Mihama Nuclear Power Plant

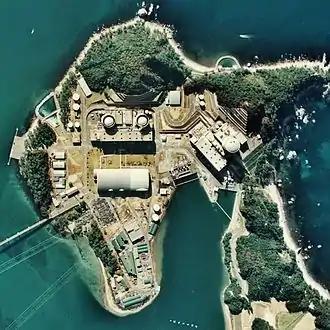
Aerial view of the plant from 1975. Image: "Japan Ministry of Land, Infrastructure and Transport"

On 9 February 1991, a tube in the steam generator of Unit 2 ruptured. This triggered a SCRAM with full activation of the Emergency Core Cooling System. The ensuing investigation showed that a fixture designed to suppress vibration to the heat-transfer tube had not been inserted as far it was designed to be, resulting in abnormal vibrations of the tube. The high cycle fatigue, repeated over 100,000 times, led to the pipe rupturing. Eventually, a negligible amount of radiation was released to the environment.